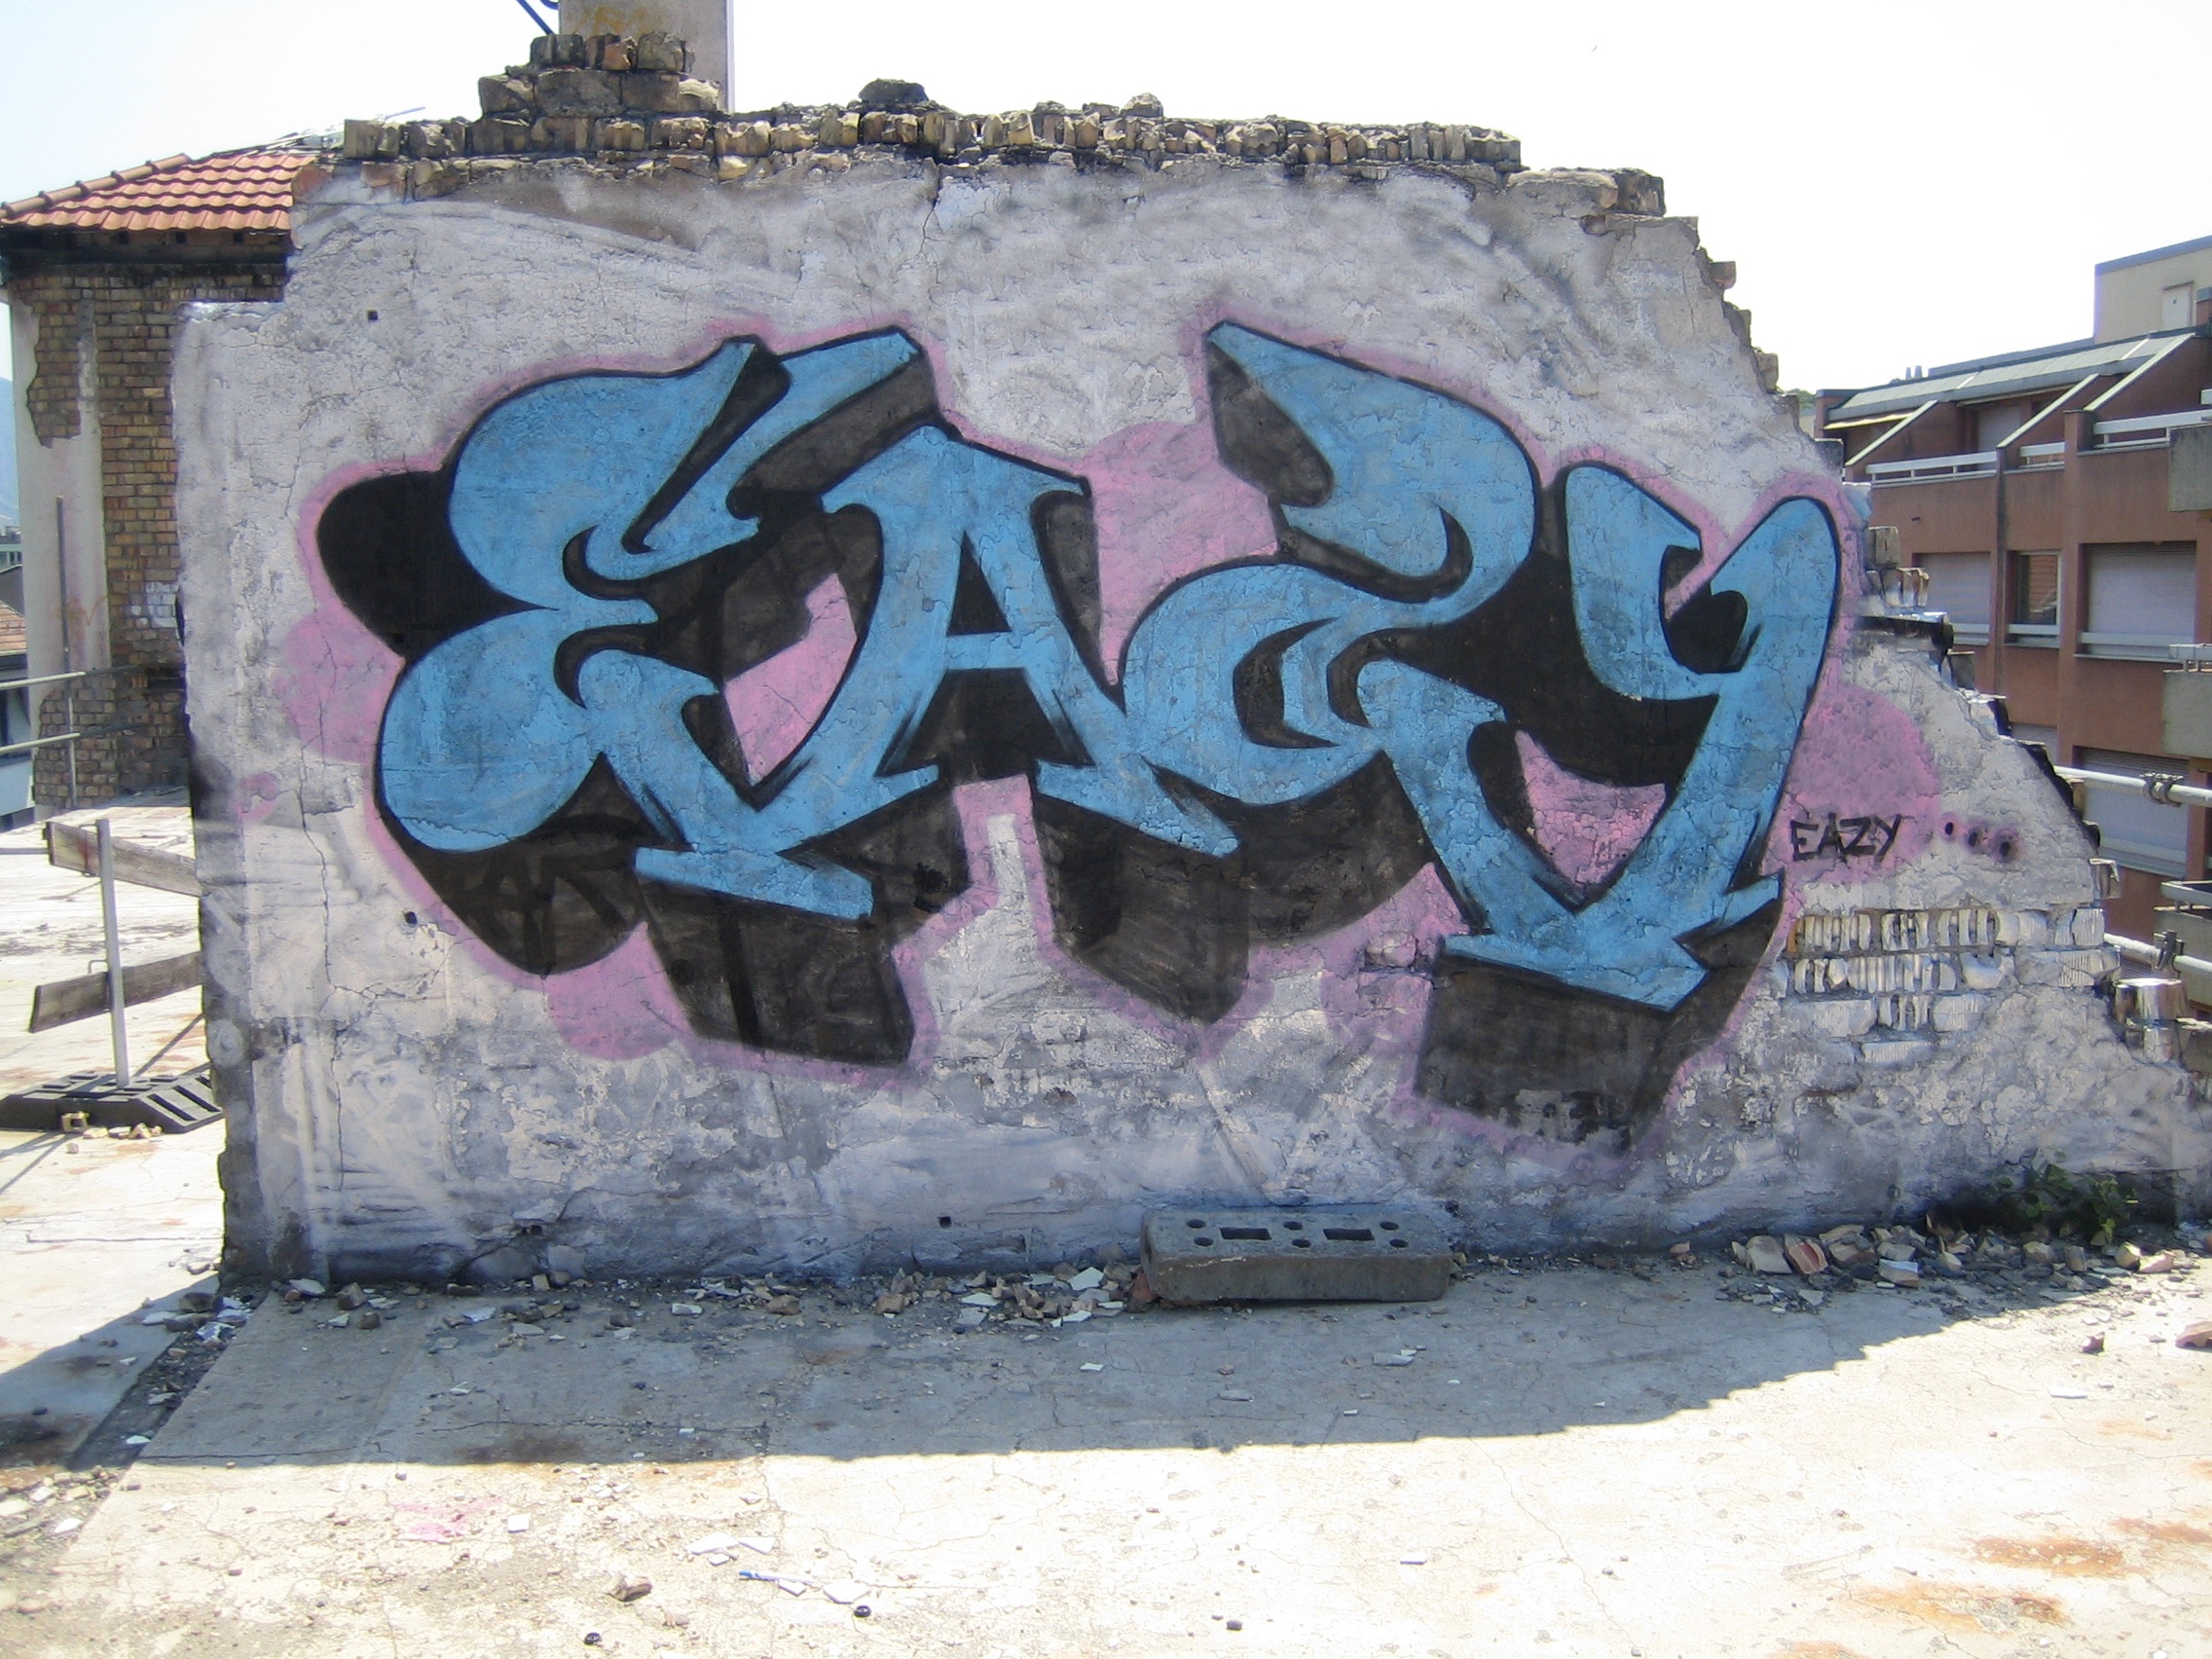
graffiti, street art, art, urban area